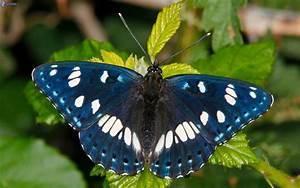
butterfly